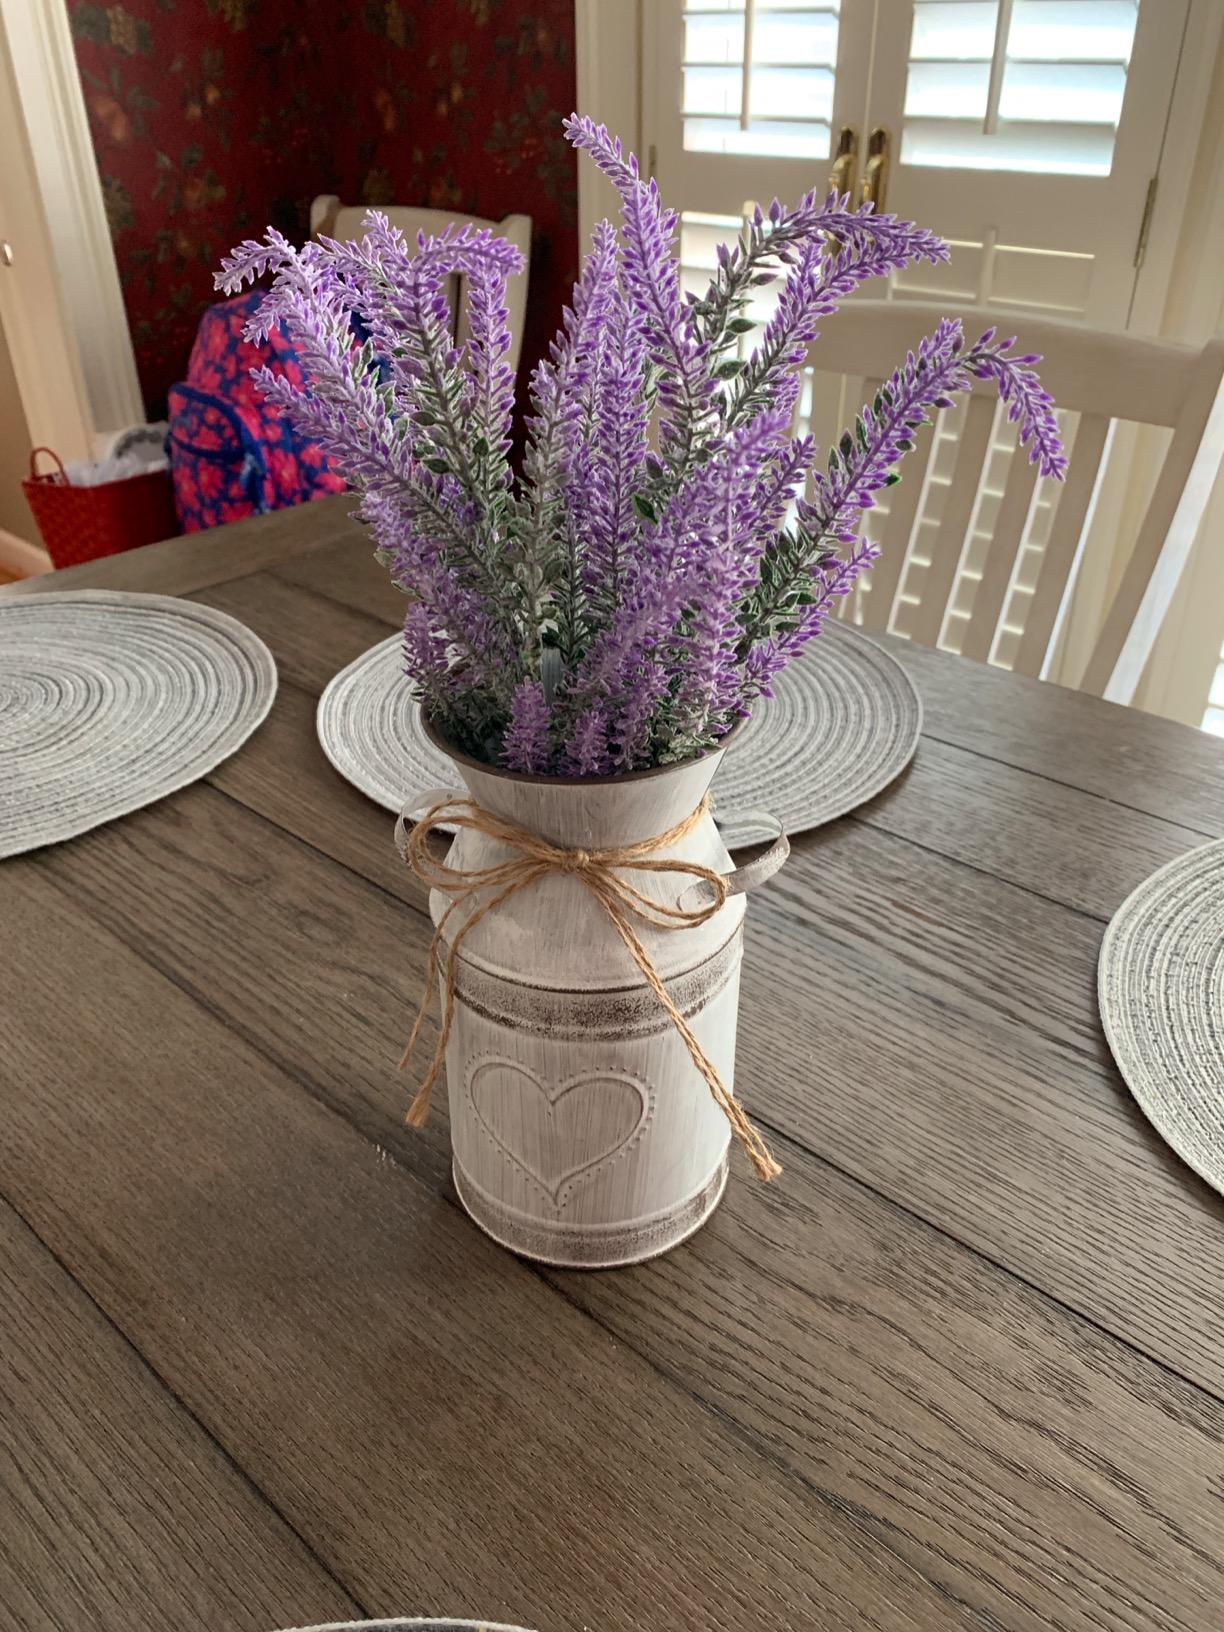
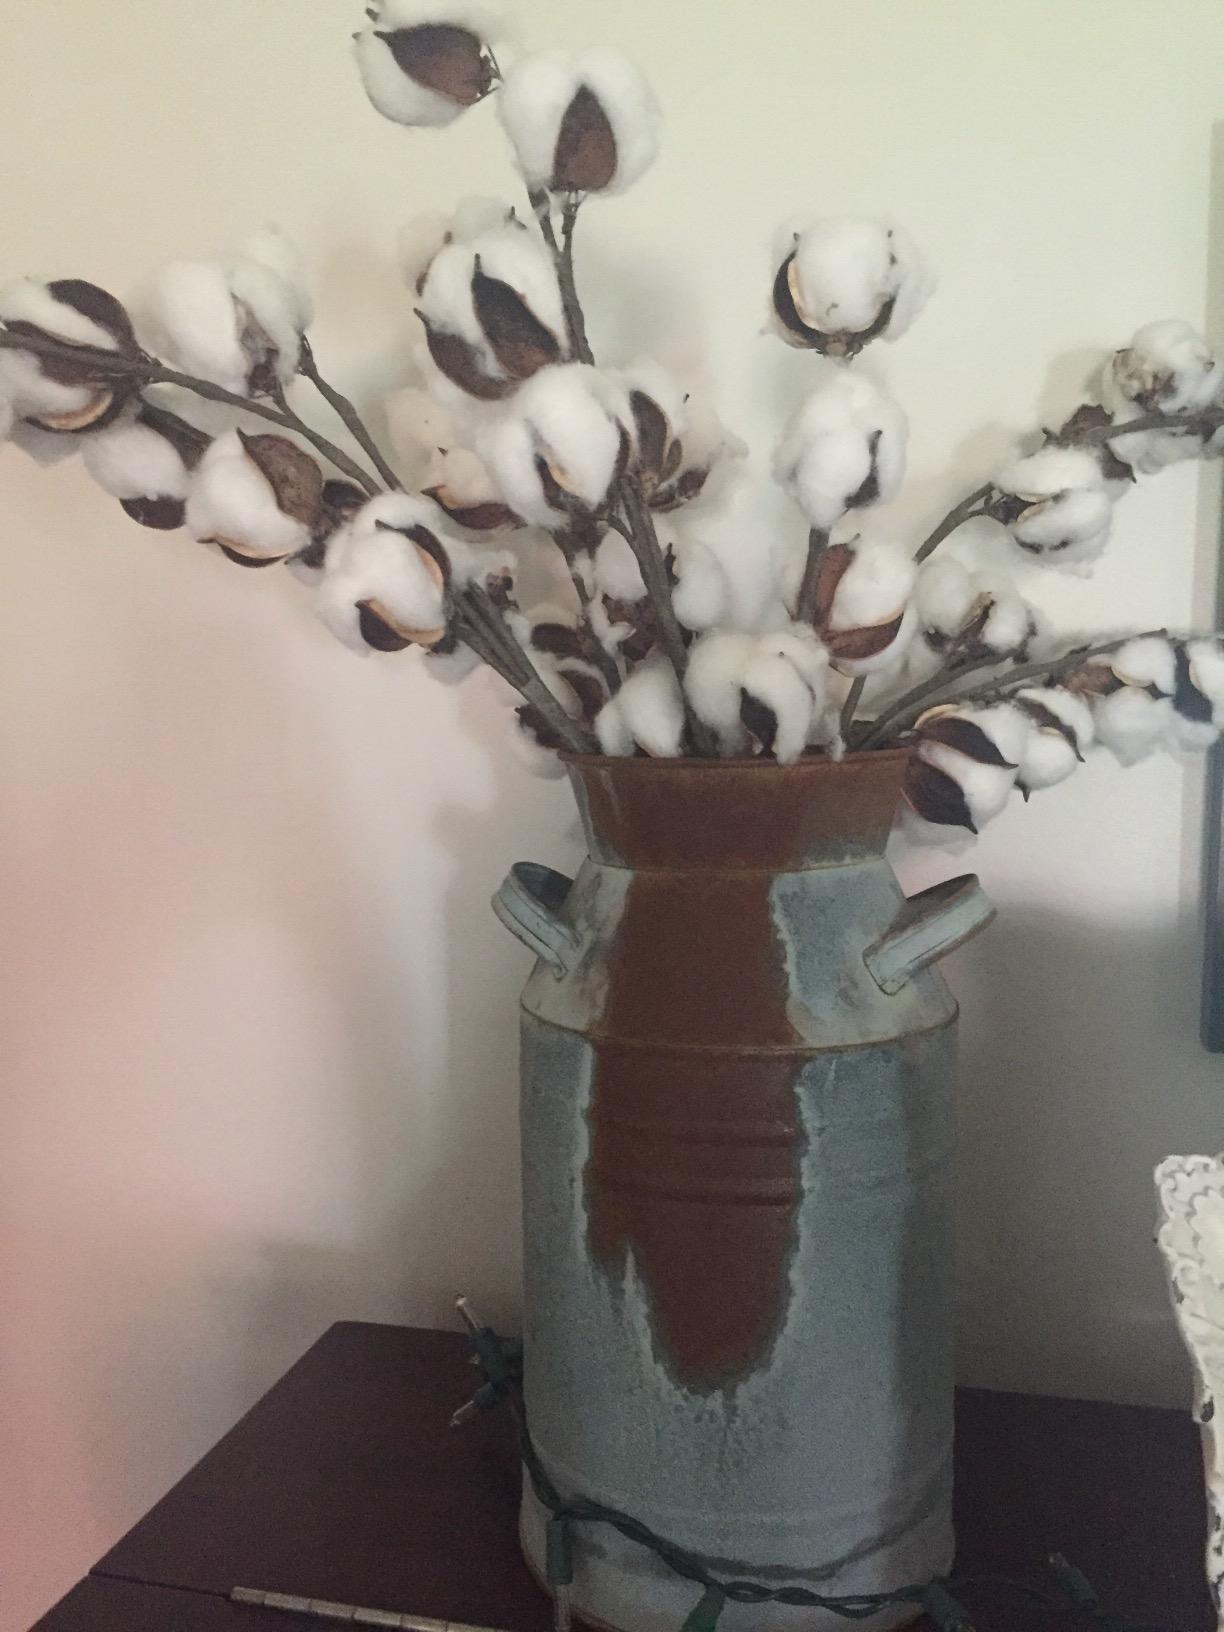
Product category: vase
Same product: no